Phillip O. Foss

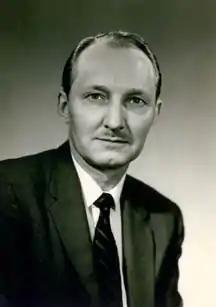

Phillip Oliver Foss (May 18, 1916 – October 14, 2001) an American political scientist, was born in Maxbass, North Dakota to Oliver Foss and Petra Elton Foss and died in Fort Collins, Colorado. He was a decorated veteran of World War II and the Korean War; was employed in public service with the U.S. Department of the Interior; helped establish the doctoral program in Environmental Politics and Policy at Colorado State University; published numerous scholarly books, research monographs, journal articles and chapters in anthologies; served as a consultant to government agencies, and received numerous awards and honors, including listings in both "Who’s Who in America" and "Who’s Who in the World."